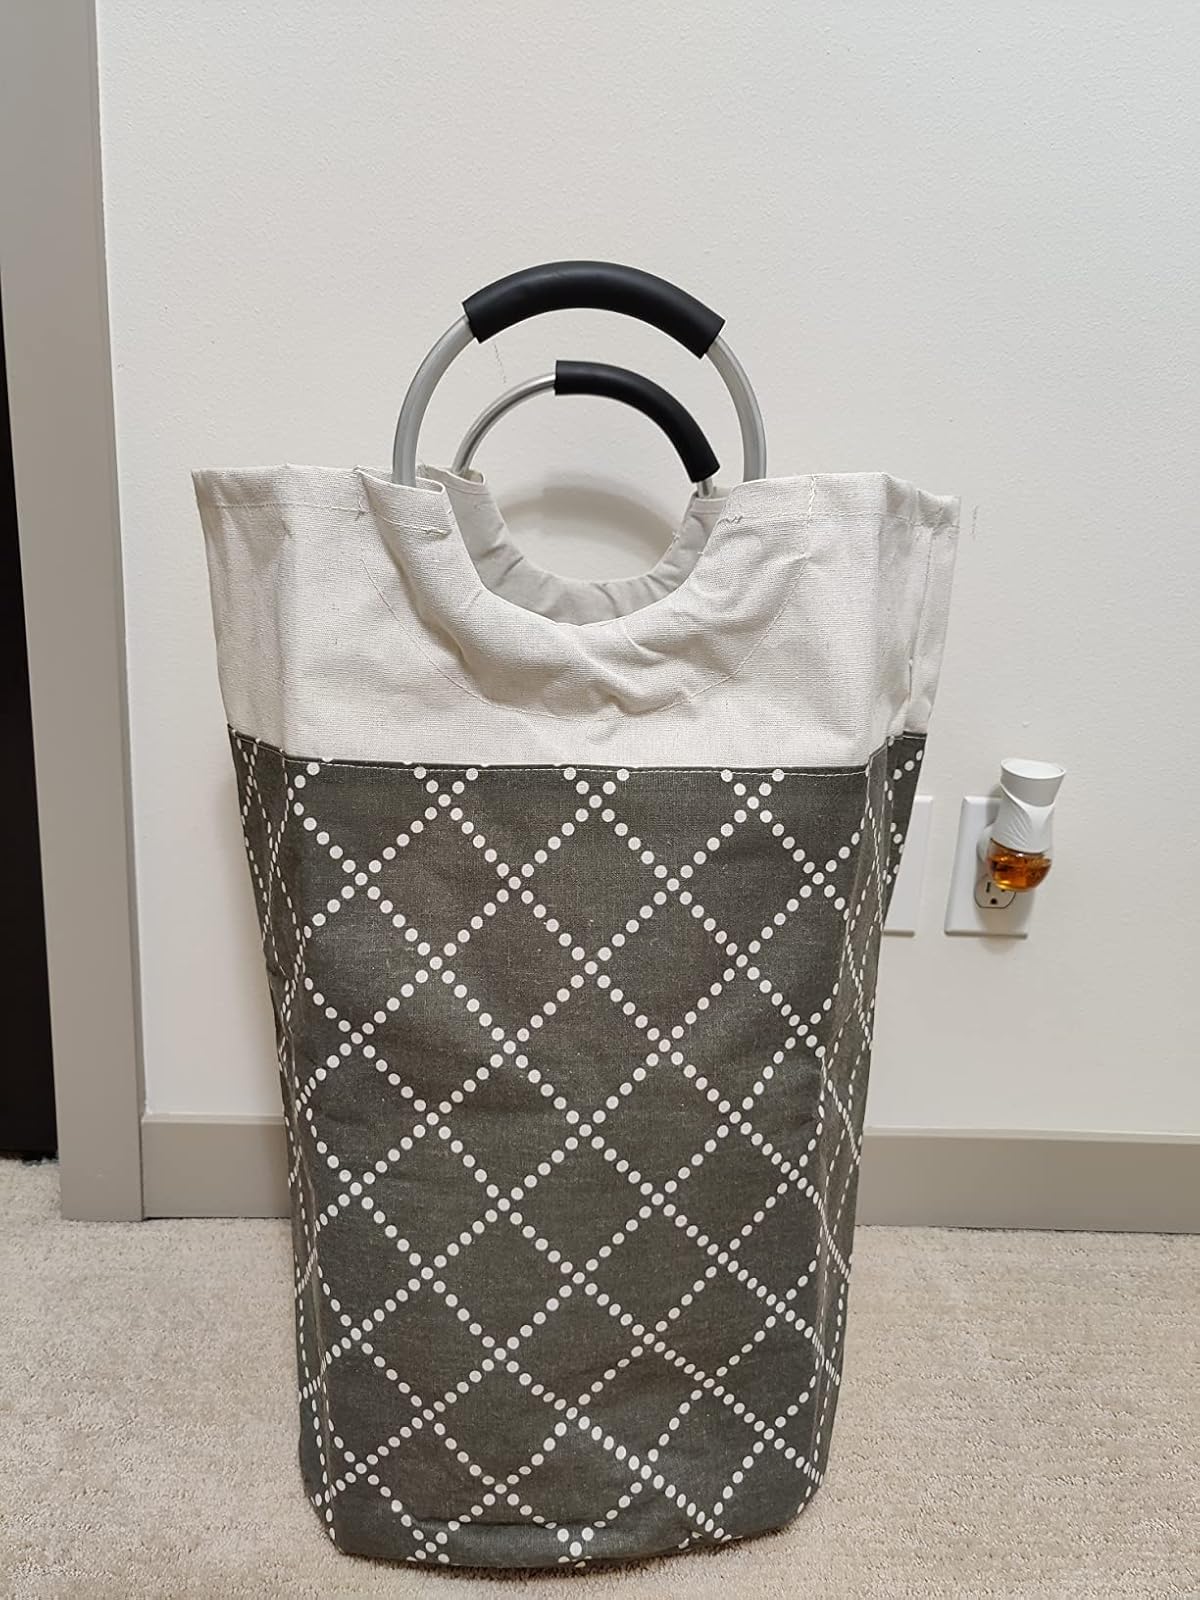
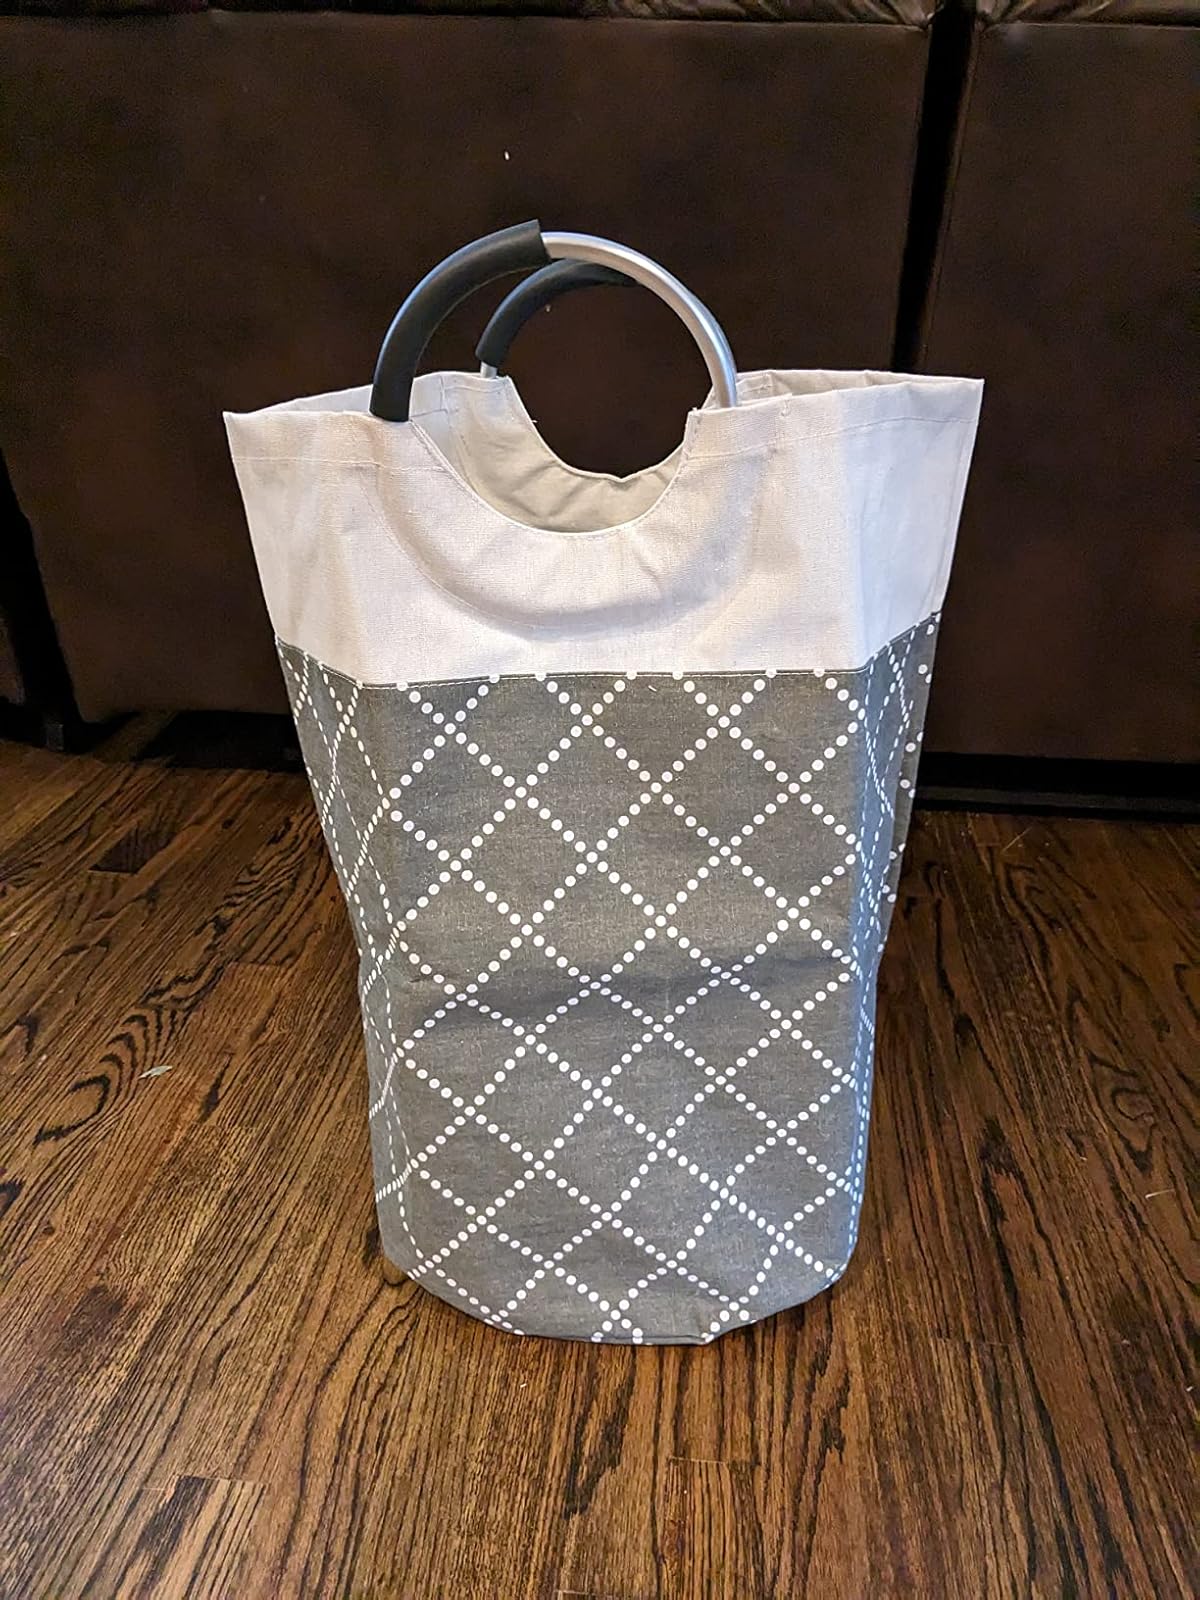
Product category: items_hamper
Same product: yes